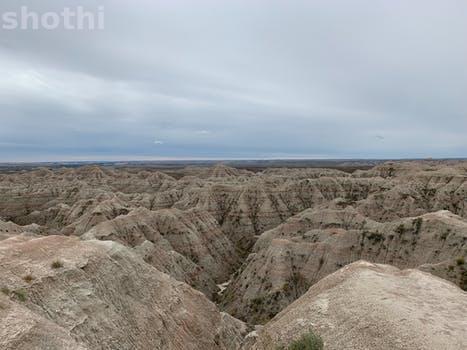
Label: Watermark